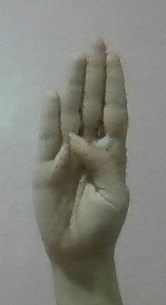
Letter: kaaf